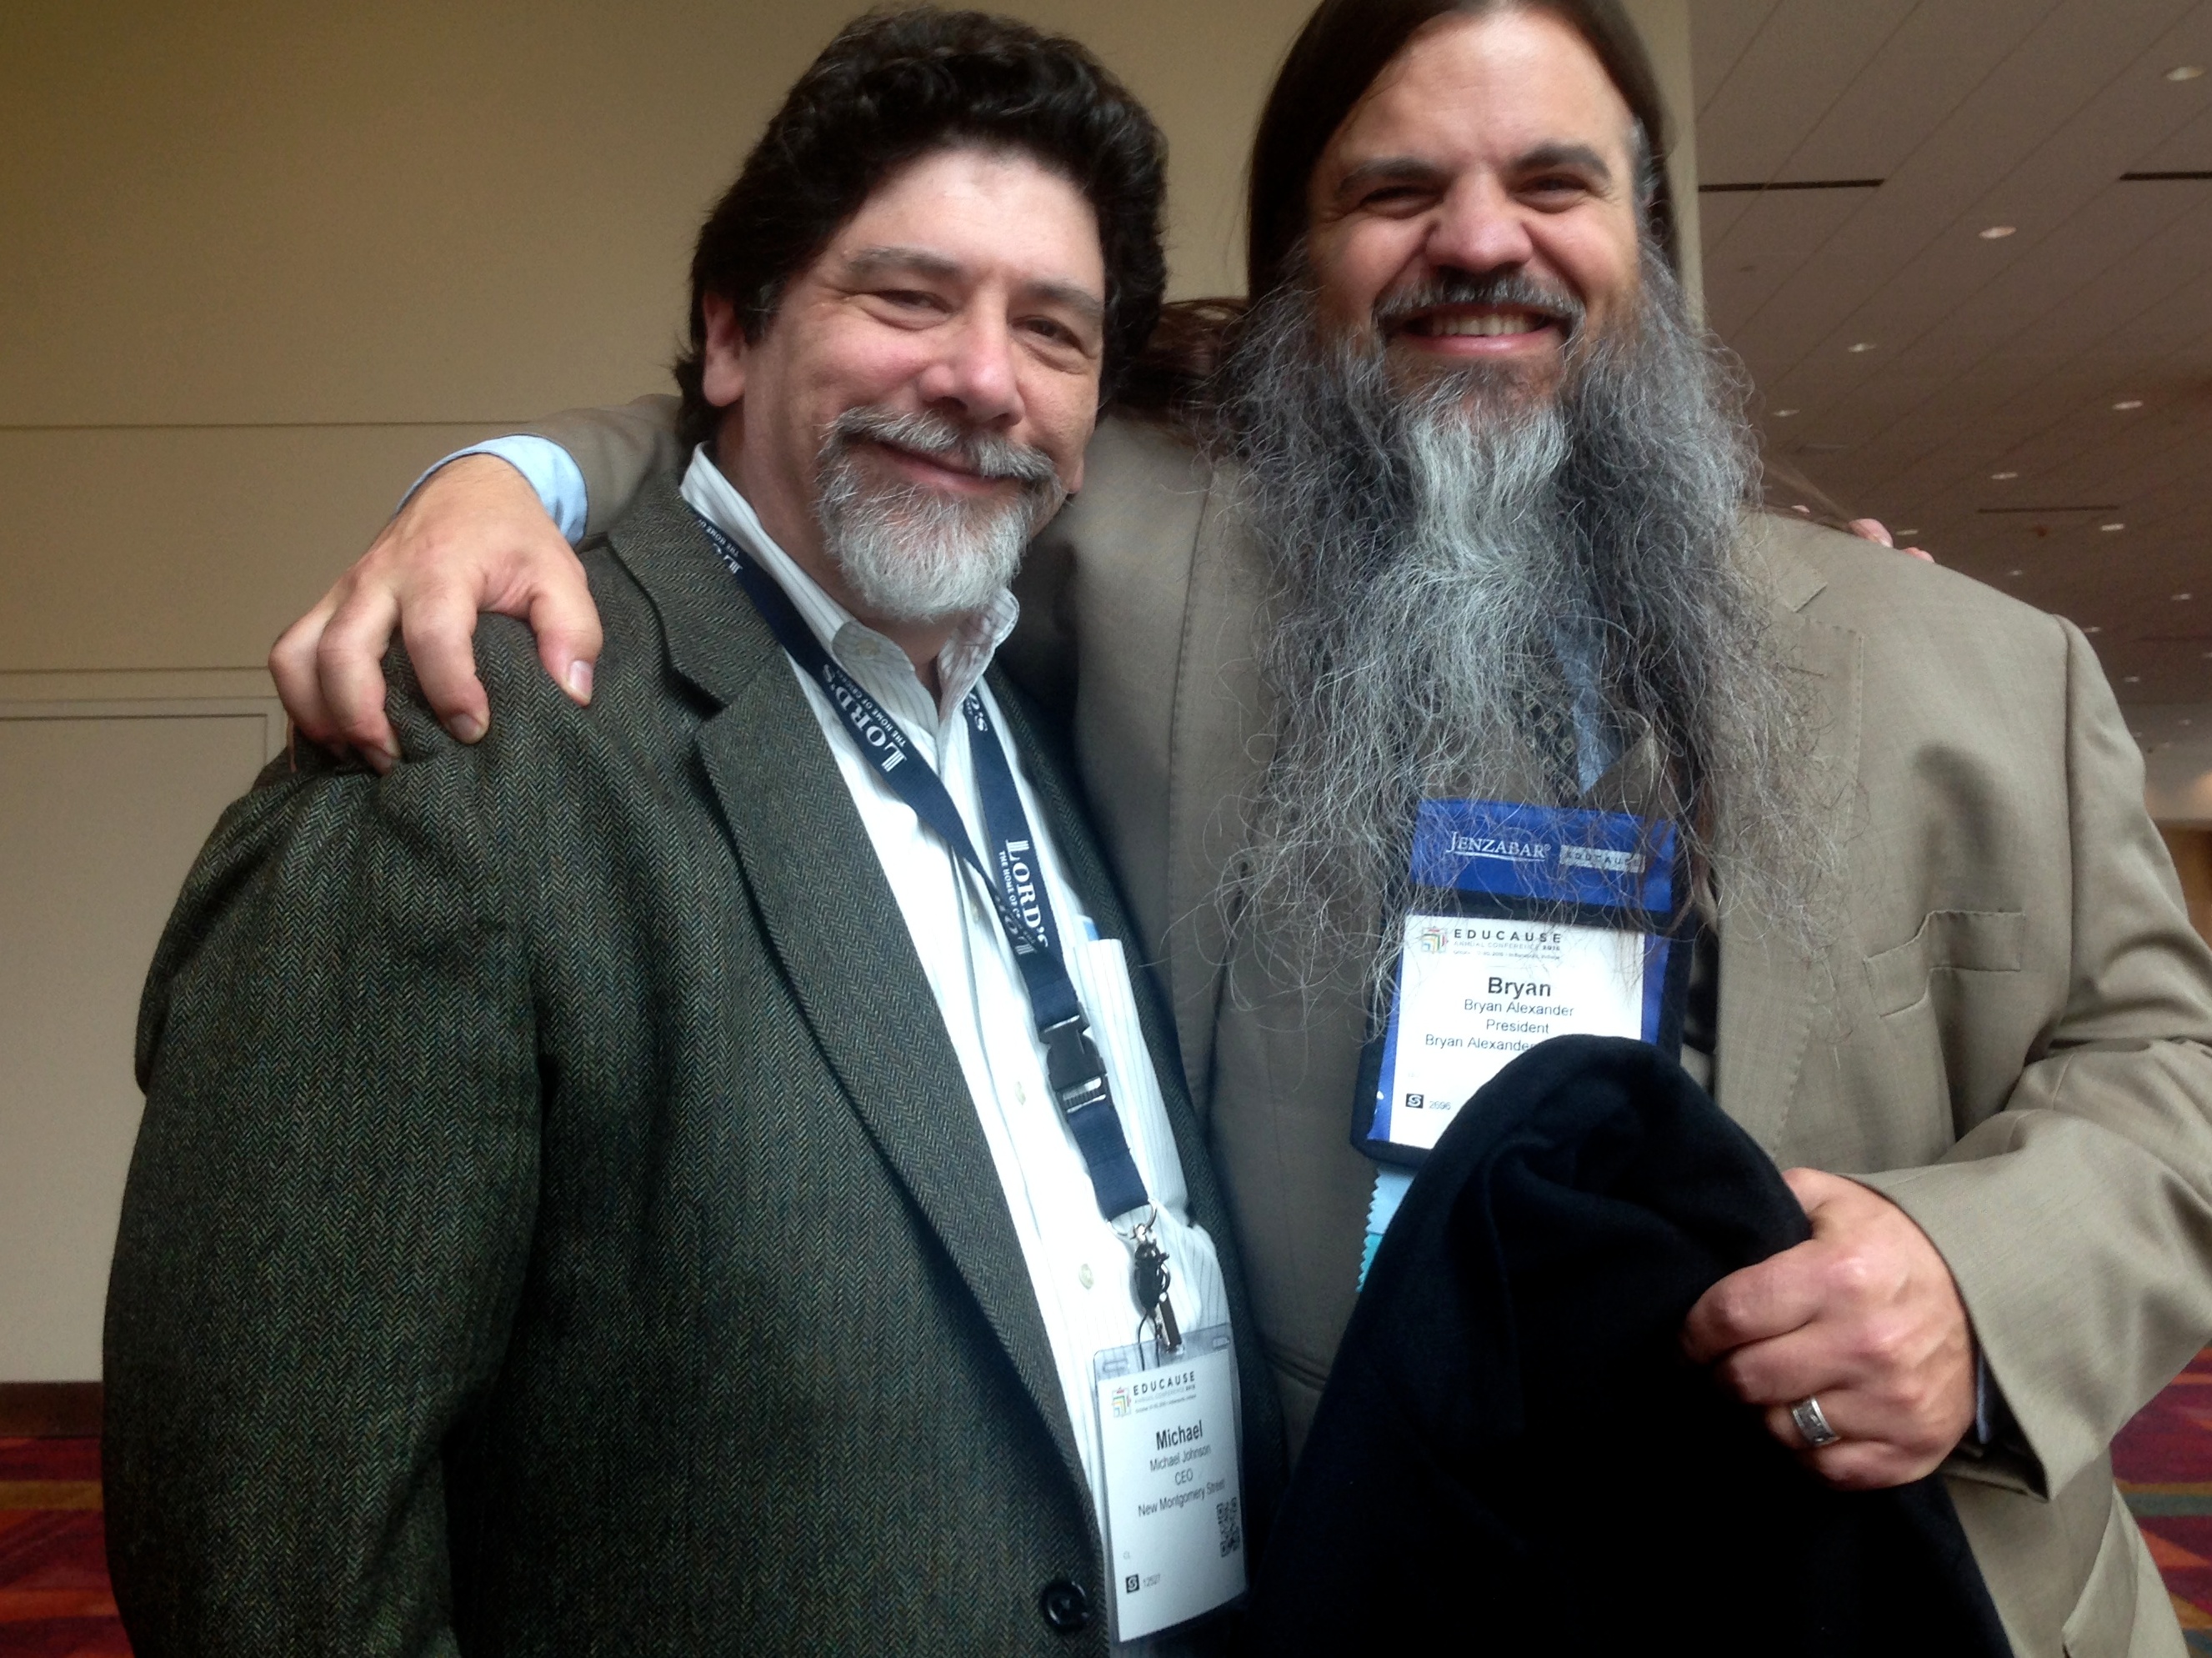
person, hair, profession, beard, edu15, facial hair, rabbi